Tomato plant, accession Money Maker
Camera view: bottom (45 deg); turntable rotation: 90 degrees
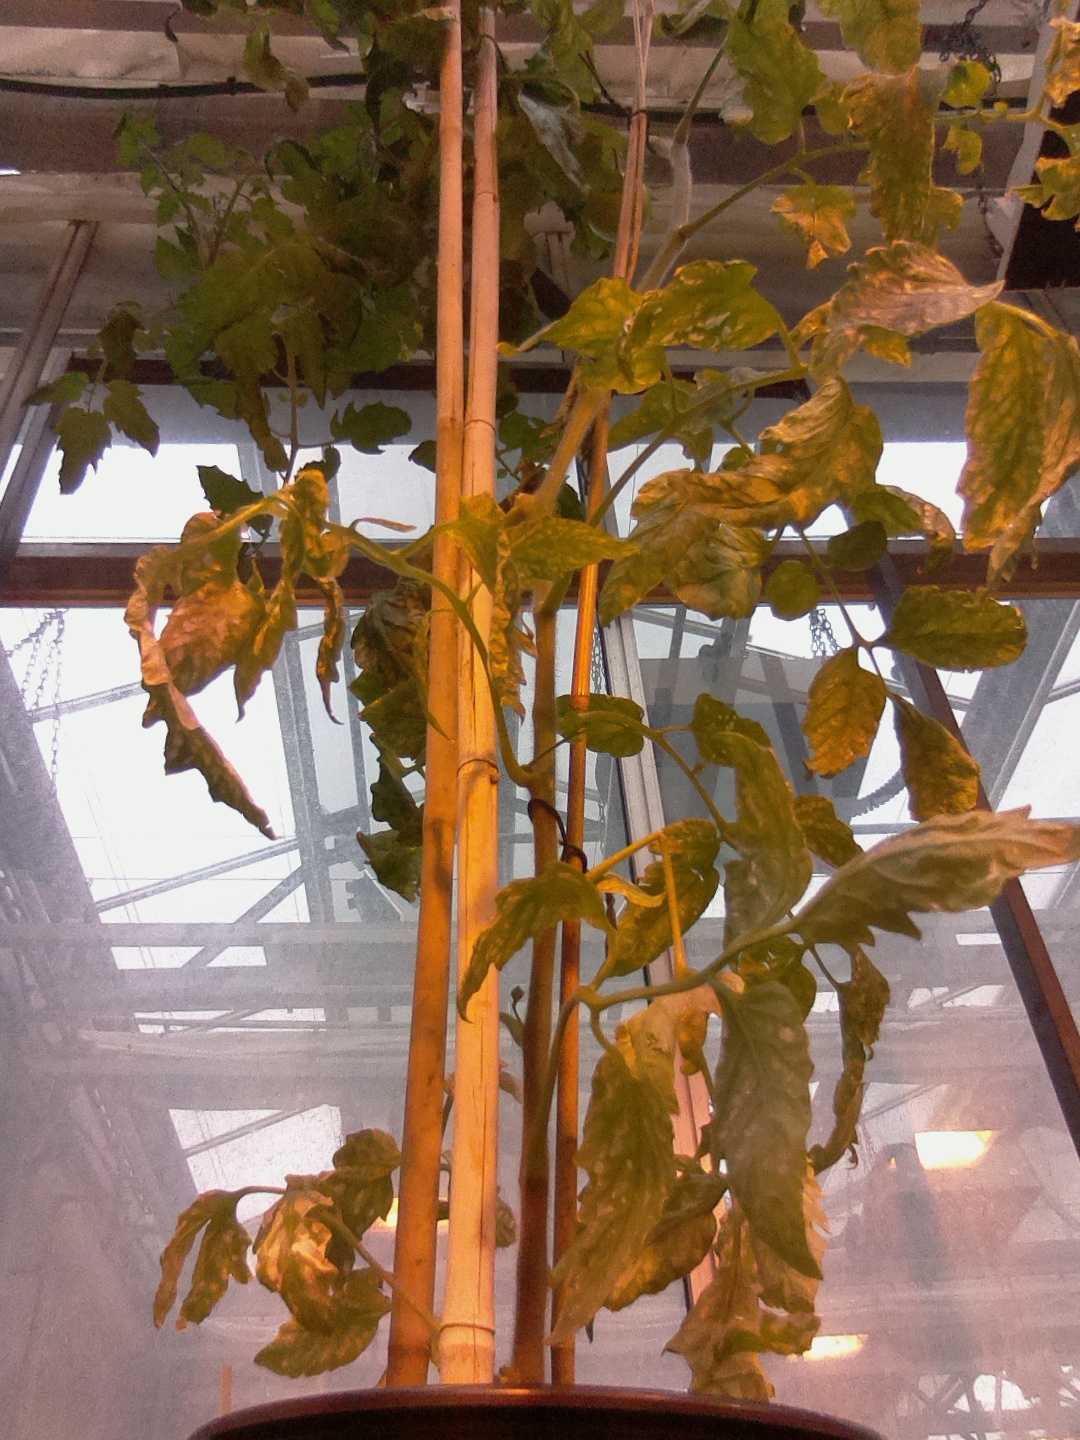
BBCH growth stage 75: 50%-60% of final fruit size